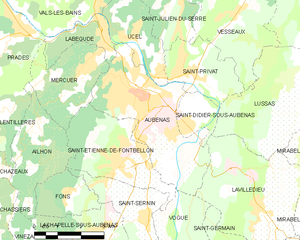
Carte des communes françaises: Aubenas
Aubenas est une commune française située dans le département de l'Ardèche en région Auvergne-Rhône-Alpes. Elle est chef-lieu de canton et se trouve dans le sud du département.